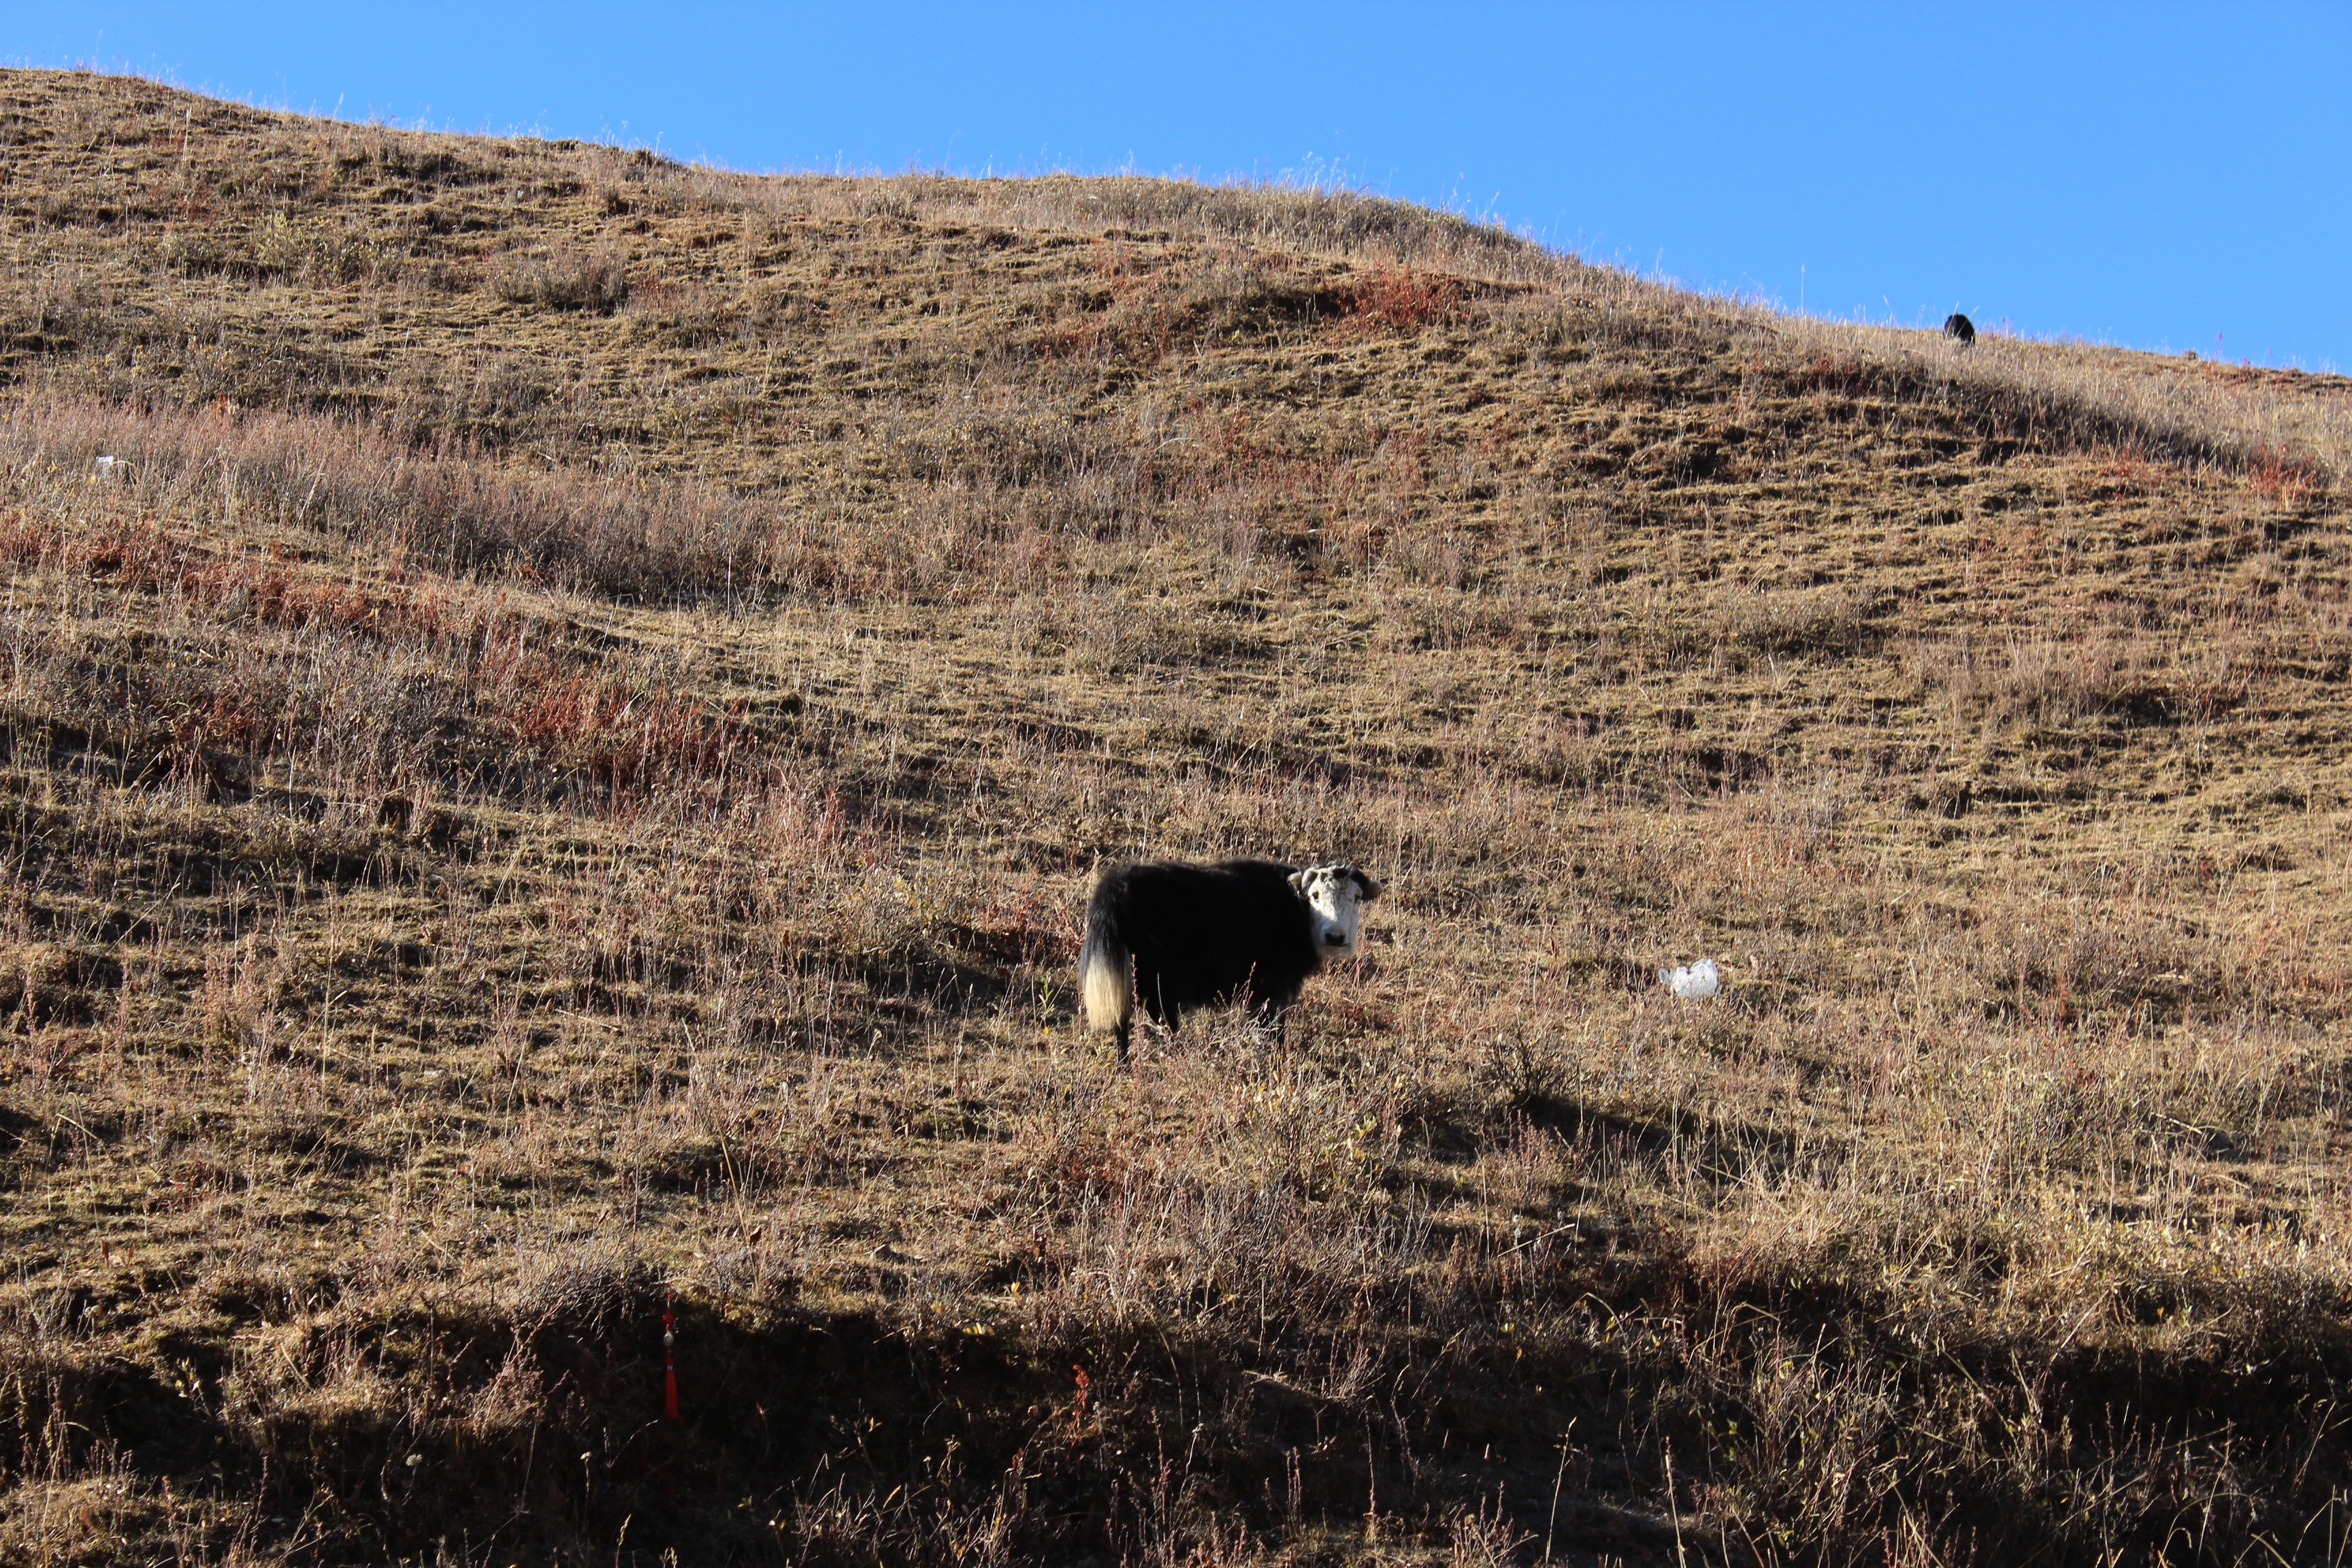
wilderness, mountain, prairie, animal, summer, wildlife, livestock, soil, geology, grassland, badlands, plateau, habitat, yak, ecosystem, tundra, steppe, meadows, in tibetan areas, natural environment, geographical feature, cattle like mammal